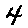
Label: 4